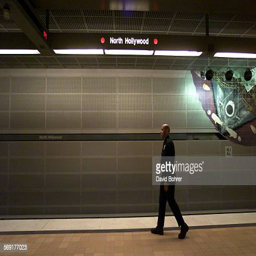
views of the new subway station in opening this month